Crystal Palace Park

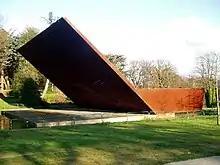
Crystal Palace Concert Bowl

The park contains a free maze. The maze is 160 ft in diameter and occupies a total area of nearly 2000 square yards. The maze was first created around 1870, and it was one of the largest mazes in the country. It later fell into disrepair but was replanted in 1987 by the London Borough of Bromley. In 2009, an artwork was set within the maze, which was restored to celebrate the centenary of the Girl Guide movement. A notice by the entrance to the maze informs of the park's link to the founding of the Girl Guides: